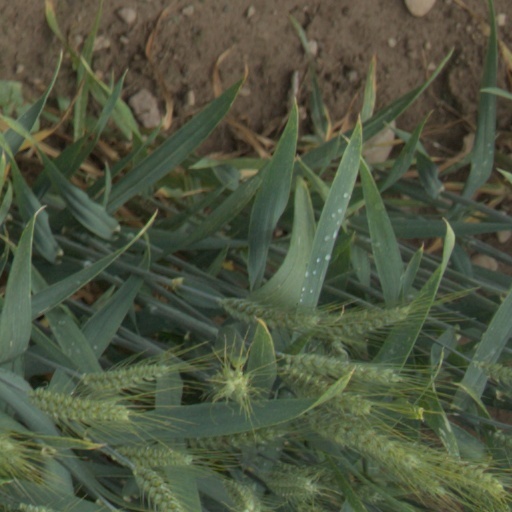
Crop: wheat